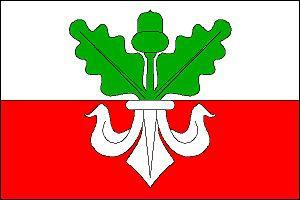
Zástřizly est une commune du district de Kroměříž, dans la région de Zlín, en République tchèque. Sa population s'élevait à 140 habitants en 2018.